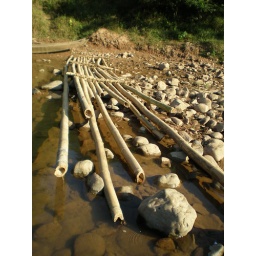
Pushed by a long pole while standing at the front of the raft. used to cross the river.